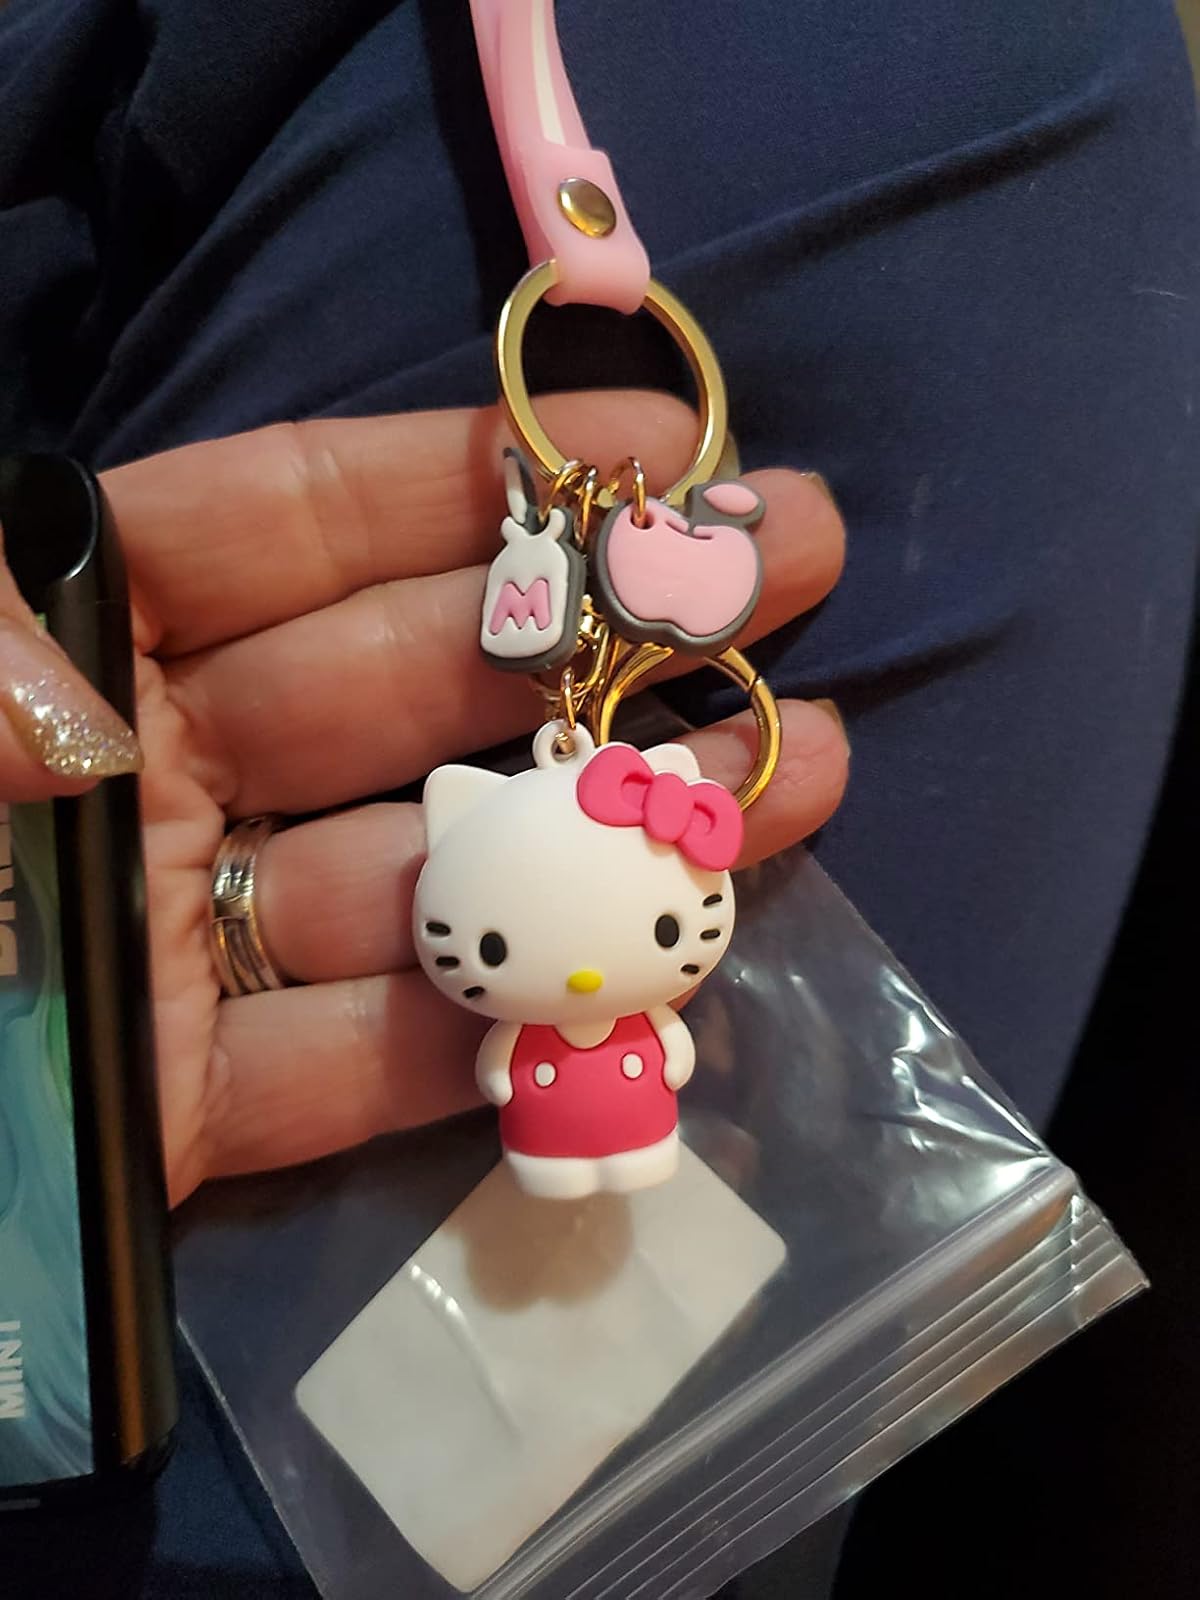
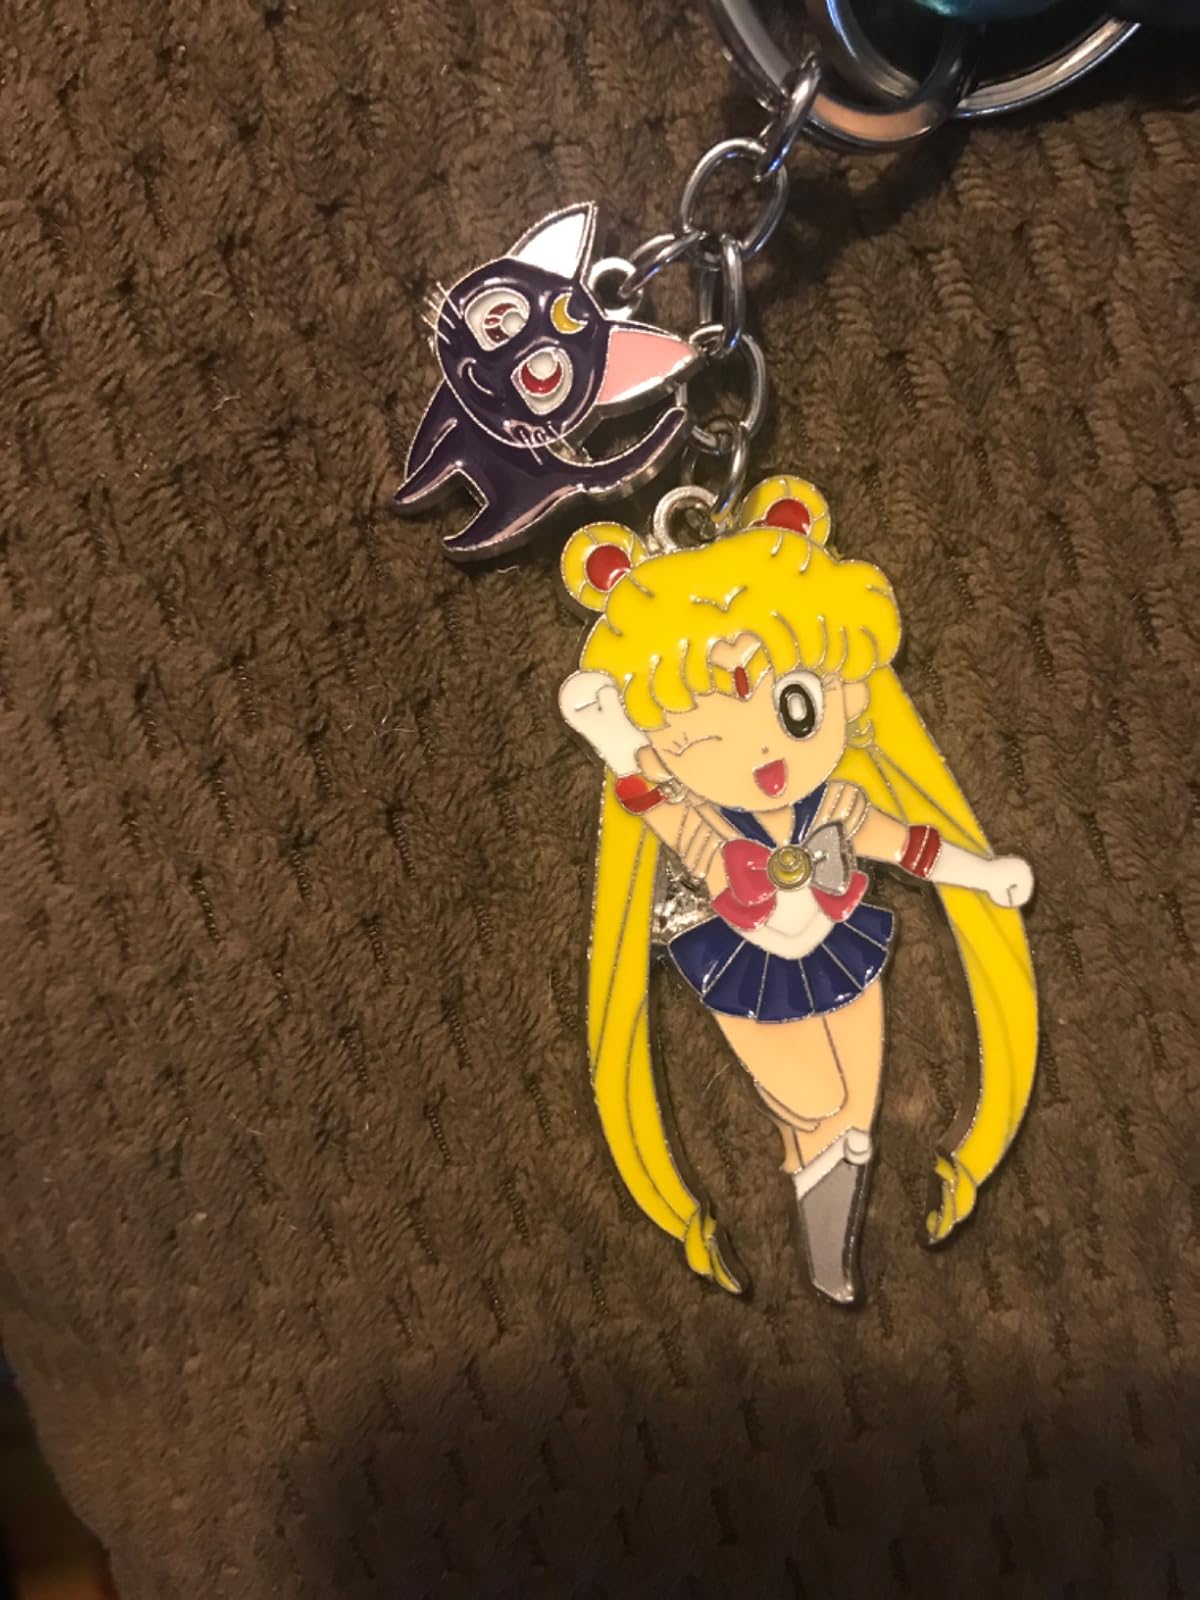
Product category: accessories_keychain
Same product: no